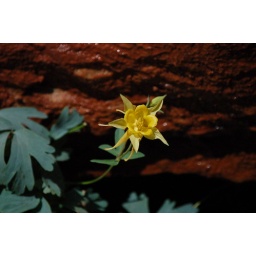
This was a lone wild flower in the red rocks next to the lower emerald pool